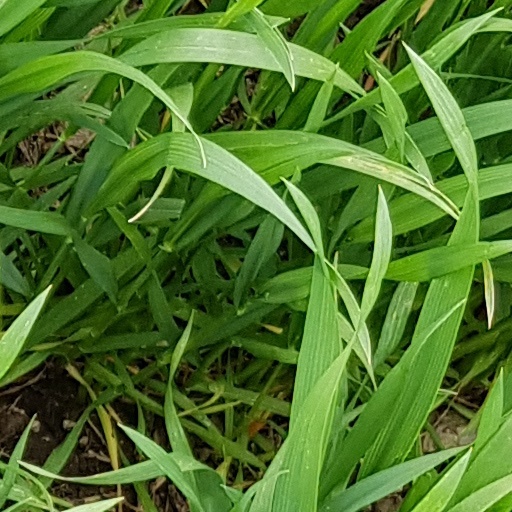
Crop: wheat